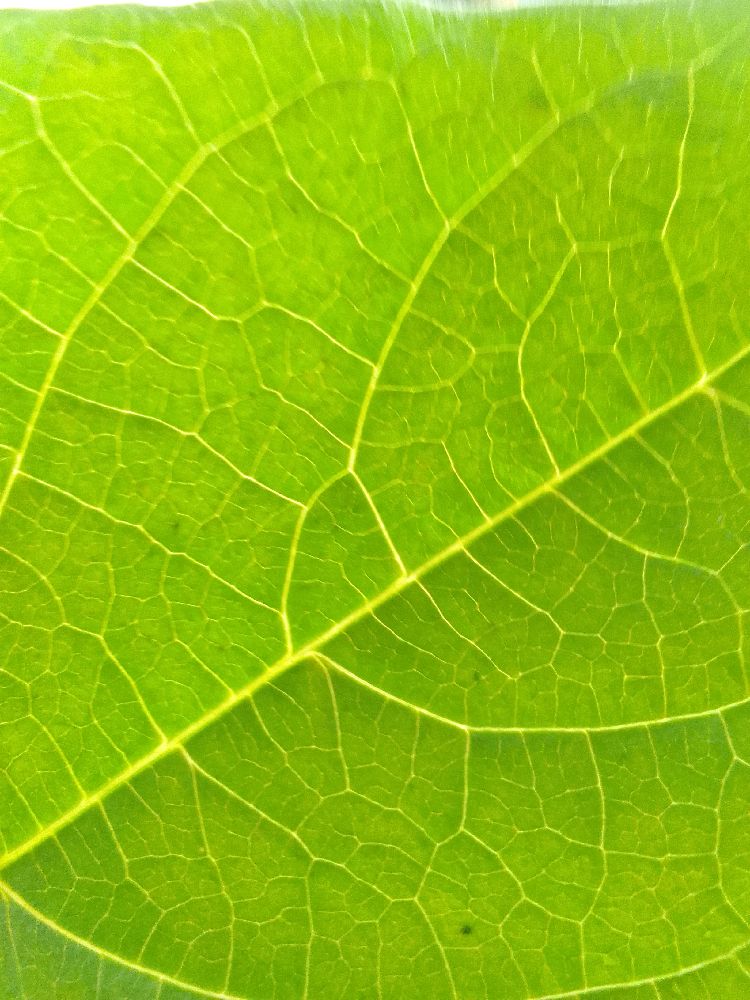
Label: healthy